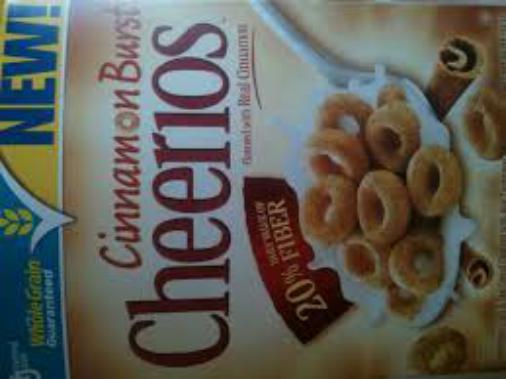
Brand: Cinnamon Burst Cheerios
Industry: Food